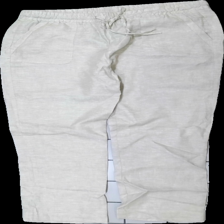
View: front
Type: Trousers
Category: Ladies
Brand: Not in the list
Brand text on label: w.lane
Colors: Beige
Material: 100% cotton
Cut: Regular
Season: All
Damage location: middle center
Price range: 100-150
Recommended usage: Reuse
Description: beige linne byxor